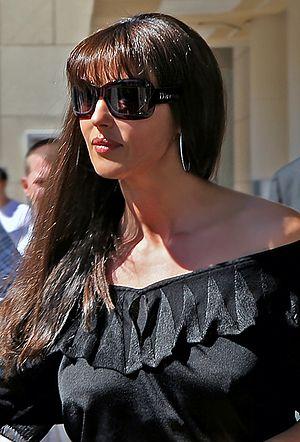
Shoot 'Em Up : Que la partie commence ou Feu à volonté au Québec est un film américain réalisé par Michael Davis en 2007, avec Monica Bellucci et Clive Owen.